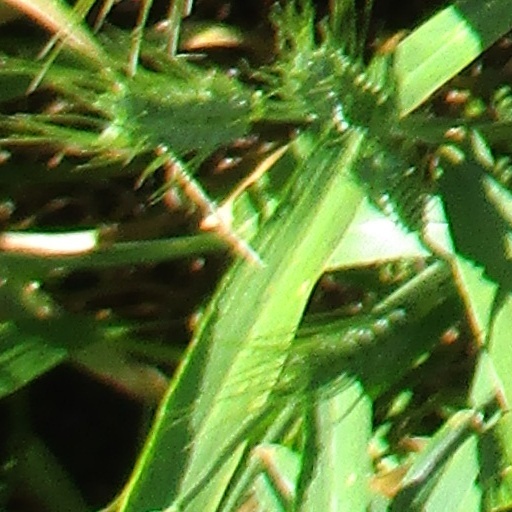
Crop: wheat